Manfred von Richthofen

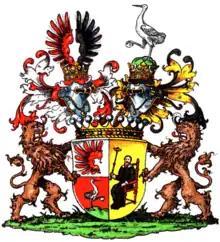
Richthofen family coat of arms

Richthofen was born in Kleinburg, near Breslau, Lower Silesia (now part of the city of Wrocław, Poland), on 2 May 1892 into a prominent Prussian aristocratic family. His father was Major Albrecht Philipp Karl Julius Freiherr von Richthofen and his mother was Kunigunde von Schickfuss und Neudorff. He had an elder sister, Ilse, and two younger brothers.